Gettysburg Address

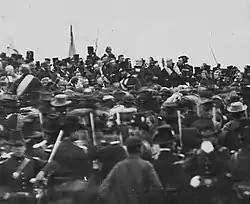
One of only two confirmed photos of Lincoln (seated in center facing camera) at Gettysburg, taken about noon on November 19, 1863; some three hours later, Lincoln delivered the famed address. To Lincoln's right is Ward Hill Lamon, Lincoln's bodyguard.

The Gettysburg Address is a speech delivered by Abraham Lincoln, the 16th U.S. president, following the Battle of Gettysburg during the American Civil War. The speech has come to be viewed as one of the most famous, enduring, and historically significant speeches in American history.